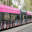
Label: streetcar